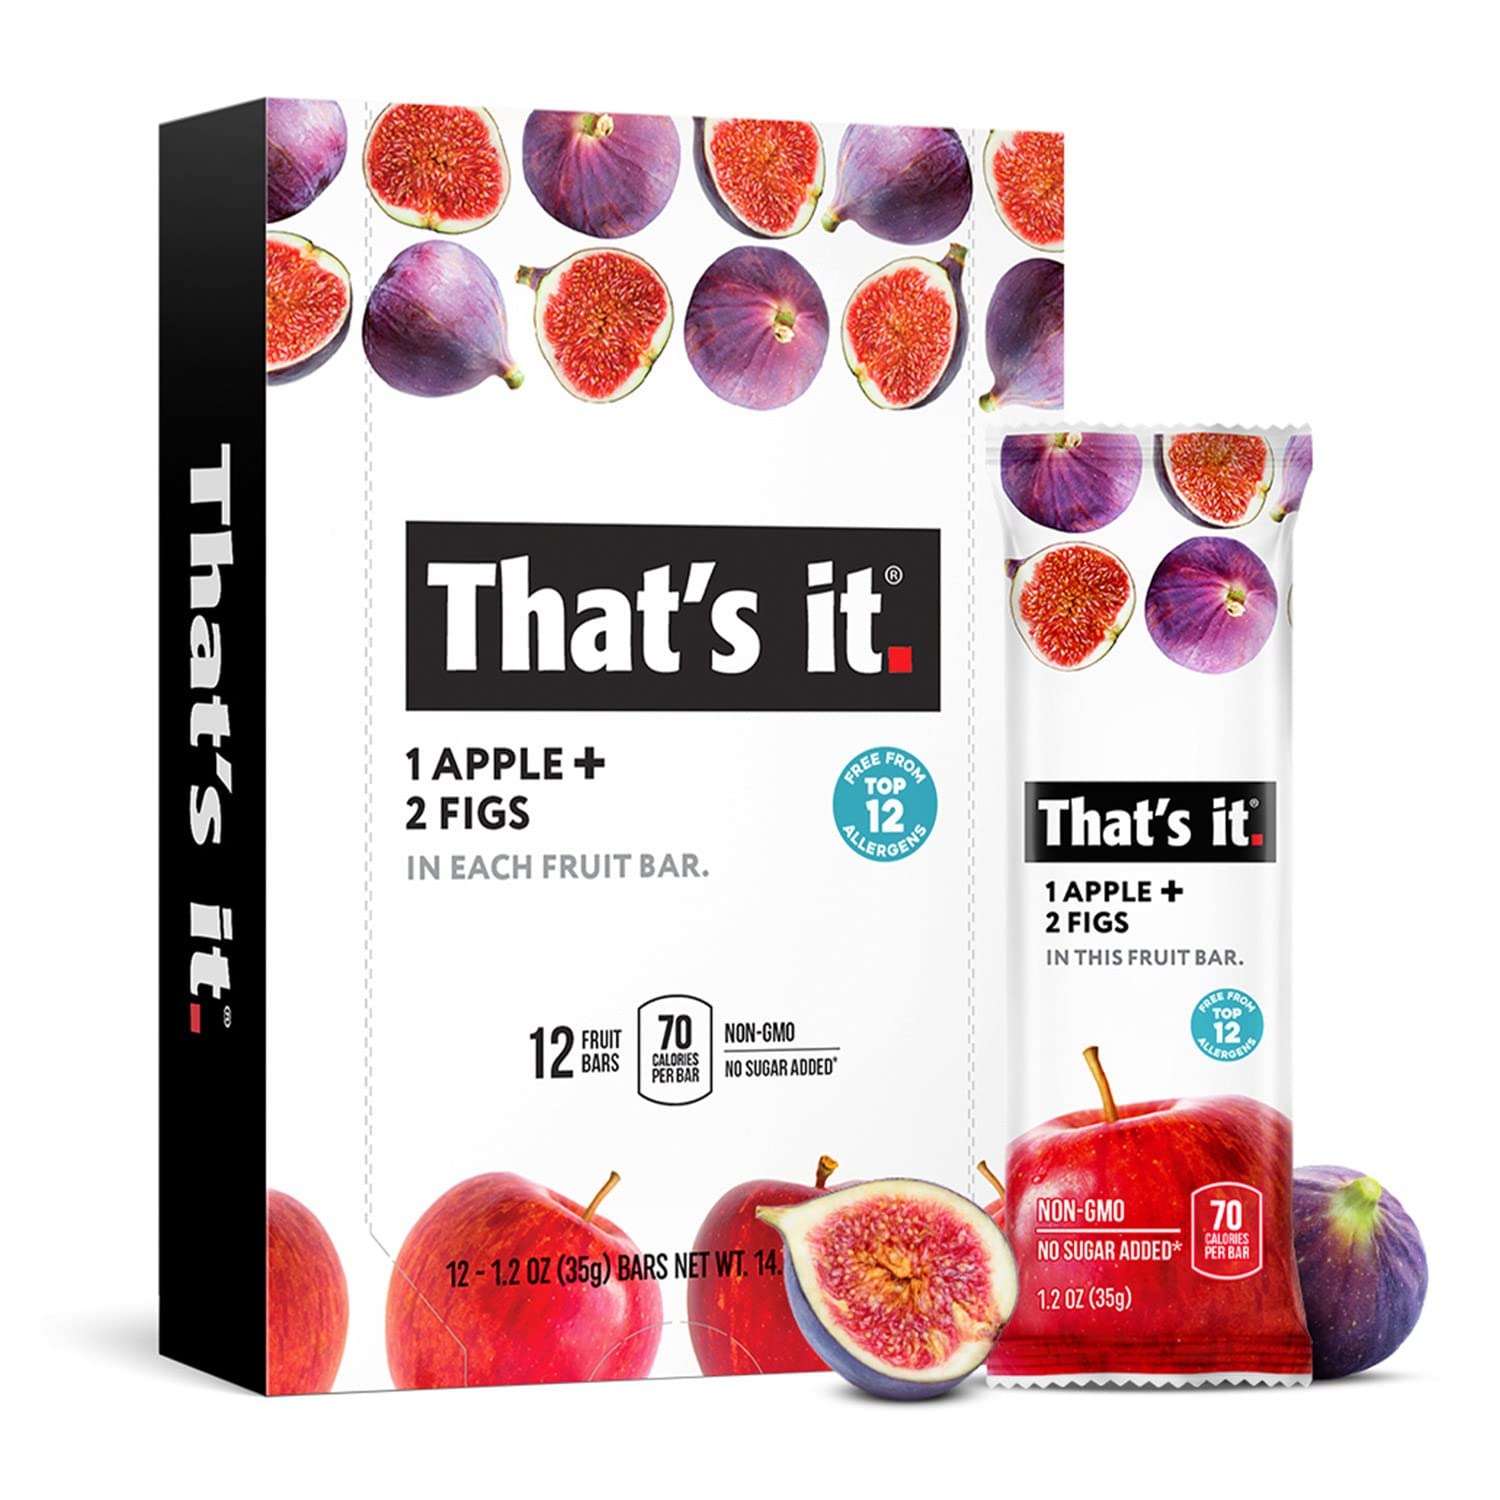
Item Name: That's it. Apple + Fig Fruit Bars 100% All Natural, No Artificial Ingredients or Preservatives Delicious Healthy Snack for Children & Adults, Vegan, Gluten Free, Paleo, Kosher, Non GMO (12 Pack)
Bullet Point 1: JUST APPLE + FIG SERIOUSLY, THAT’S IT! We’re packing 2 REAL fruit servings in a delicious, chewy fruit bar that delights your taste buds and provides your body the daily nutrition it needs. No preservatives, added sugar, concentrates or purees. Just 100% delicious.
Bullet Point 2: HEALTHY SNACKING ON THE GO: 87% of Americans are not getting their daily recommended fruit intake, so toss That’s It. Fruit Bars in your gym bag or child’s lunchbox for balanced nutrition on-the-go, or try infusing with other recipes. Great for weight management, these bars are only 100 calories and contain vitamins A and C, 3g fiber, and are the purest alternative to nearly every bar, snack, juice, granola, fruit strips, fruit bits, and dried fruit.
Bullet Point 3: 2-YEAR SHELF LIFE: An estimated 60% of all produce is wasted each year due to spoilage, fruit bugs, peelings, etc. so all of our fruit bars have a sustainable shelf life of 2 years. We’re taking the wash, peel, cut, wasteful hassle out of produce, and conveniently integrating real fruit into every lifestyle in a way that is fresh, delicious, and safe for you.
Bullet Point 4: 100% NATURAL: Ingredient lists have never been this simple and clean. Manufactured free from the top 12 allergens, That’s It. Fruit Bars are nut-free, fat-free, non-GMO soy-free, pesticide-free, diabetic-friendly including Vegan, Paleo & Kosher.
Bullet Point 5: TRY THEM ALL: We make it convenient and fun to get your two whole servings of fruit just from one That’s It. Fruit Bar. No washing or peeling required, try from a variety of combinations from Apple to Apricot, Banana, Blueberry, Cherries, Coconut, Mango, Pineapple, or Strawberry.
Product Description: Looking for an Easy Snack on the Go For Your Children? Tired of tossing harmful preservatives into your child’s lunch? This is the perfect healthy vegan alternative! Kids LOVE these quick and easy grab-and-go style snacks. It’s healthy, sweet and chewy, and perfect for the student who loves the taste of fruit but doesn’t have the patience to peel! Ideal Camping Food or Emergency Preparedness Snacks That Last! Ready to hit the hiking trails with sustained energy? That’s IT offers 100% pure fruit bar perfect for delicious camping food snacks. And these delicious trail food bars have a shelf life up to 2 years, which makes it the perfect addition to your emergency kit! 100% FRUIT Packed In a Bar! Start your day our right with 2 whole pieces of fruit for breakfast! That’s IT brings pure organic yummy fruit to your daily diet. No added sugar or preservatives make this a healthy and delicious treat. Two pieces of fruit layered together and 22 grams of all natural and healthy carbs… That’s It! Don’t wait! Enjoy That’s it. Fruit Bars Now! Try a variety pack with Mango, Banana, Pear, Strawberry and MORE…That’s It. That Good! What's in the Box? 12 bars in Fig flavor.
Value: 14.4
Unit: Ounce

Price: 21.99